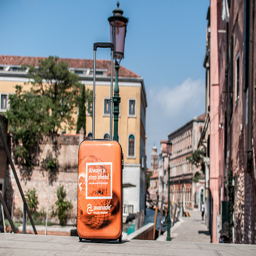
The luggage sits on the street in front of a street light, buildings, a pedestrian man, and trees.
A suit case standing in the middle of a city.
An orange suitcase sits alone on a city street.
An orange piece of luggage sitting next to a light pole.
A suitcase with an advertisement is sitting on a street.